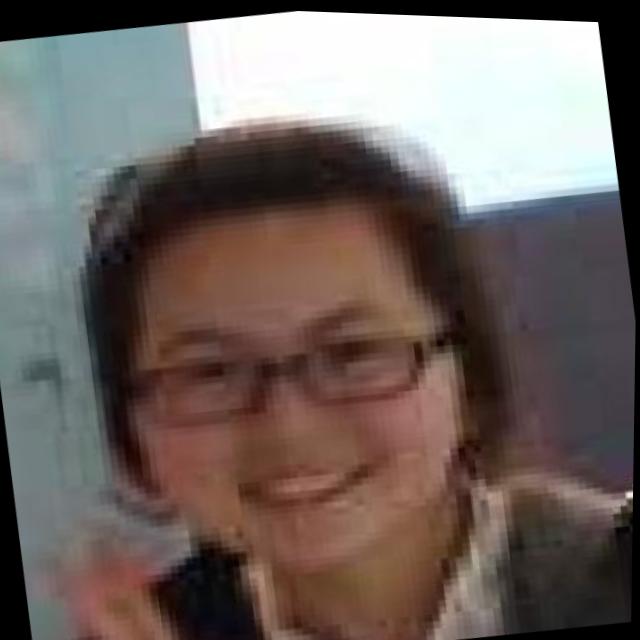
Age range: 21-44